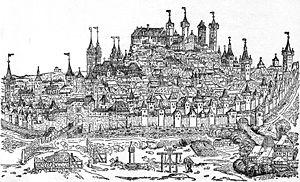
Hartmann Schedel, né le 13 février 1440 à Nuremberg et mort le 28 novembre 1514 dans la même ville, est un médecin allemand, connu notamment comme humaniste et pour avoir écrit l'un des incunables les plus remarquables : La Chronique de Nuremberg.